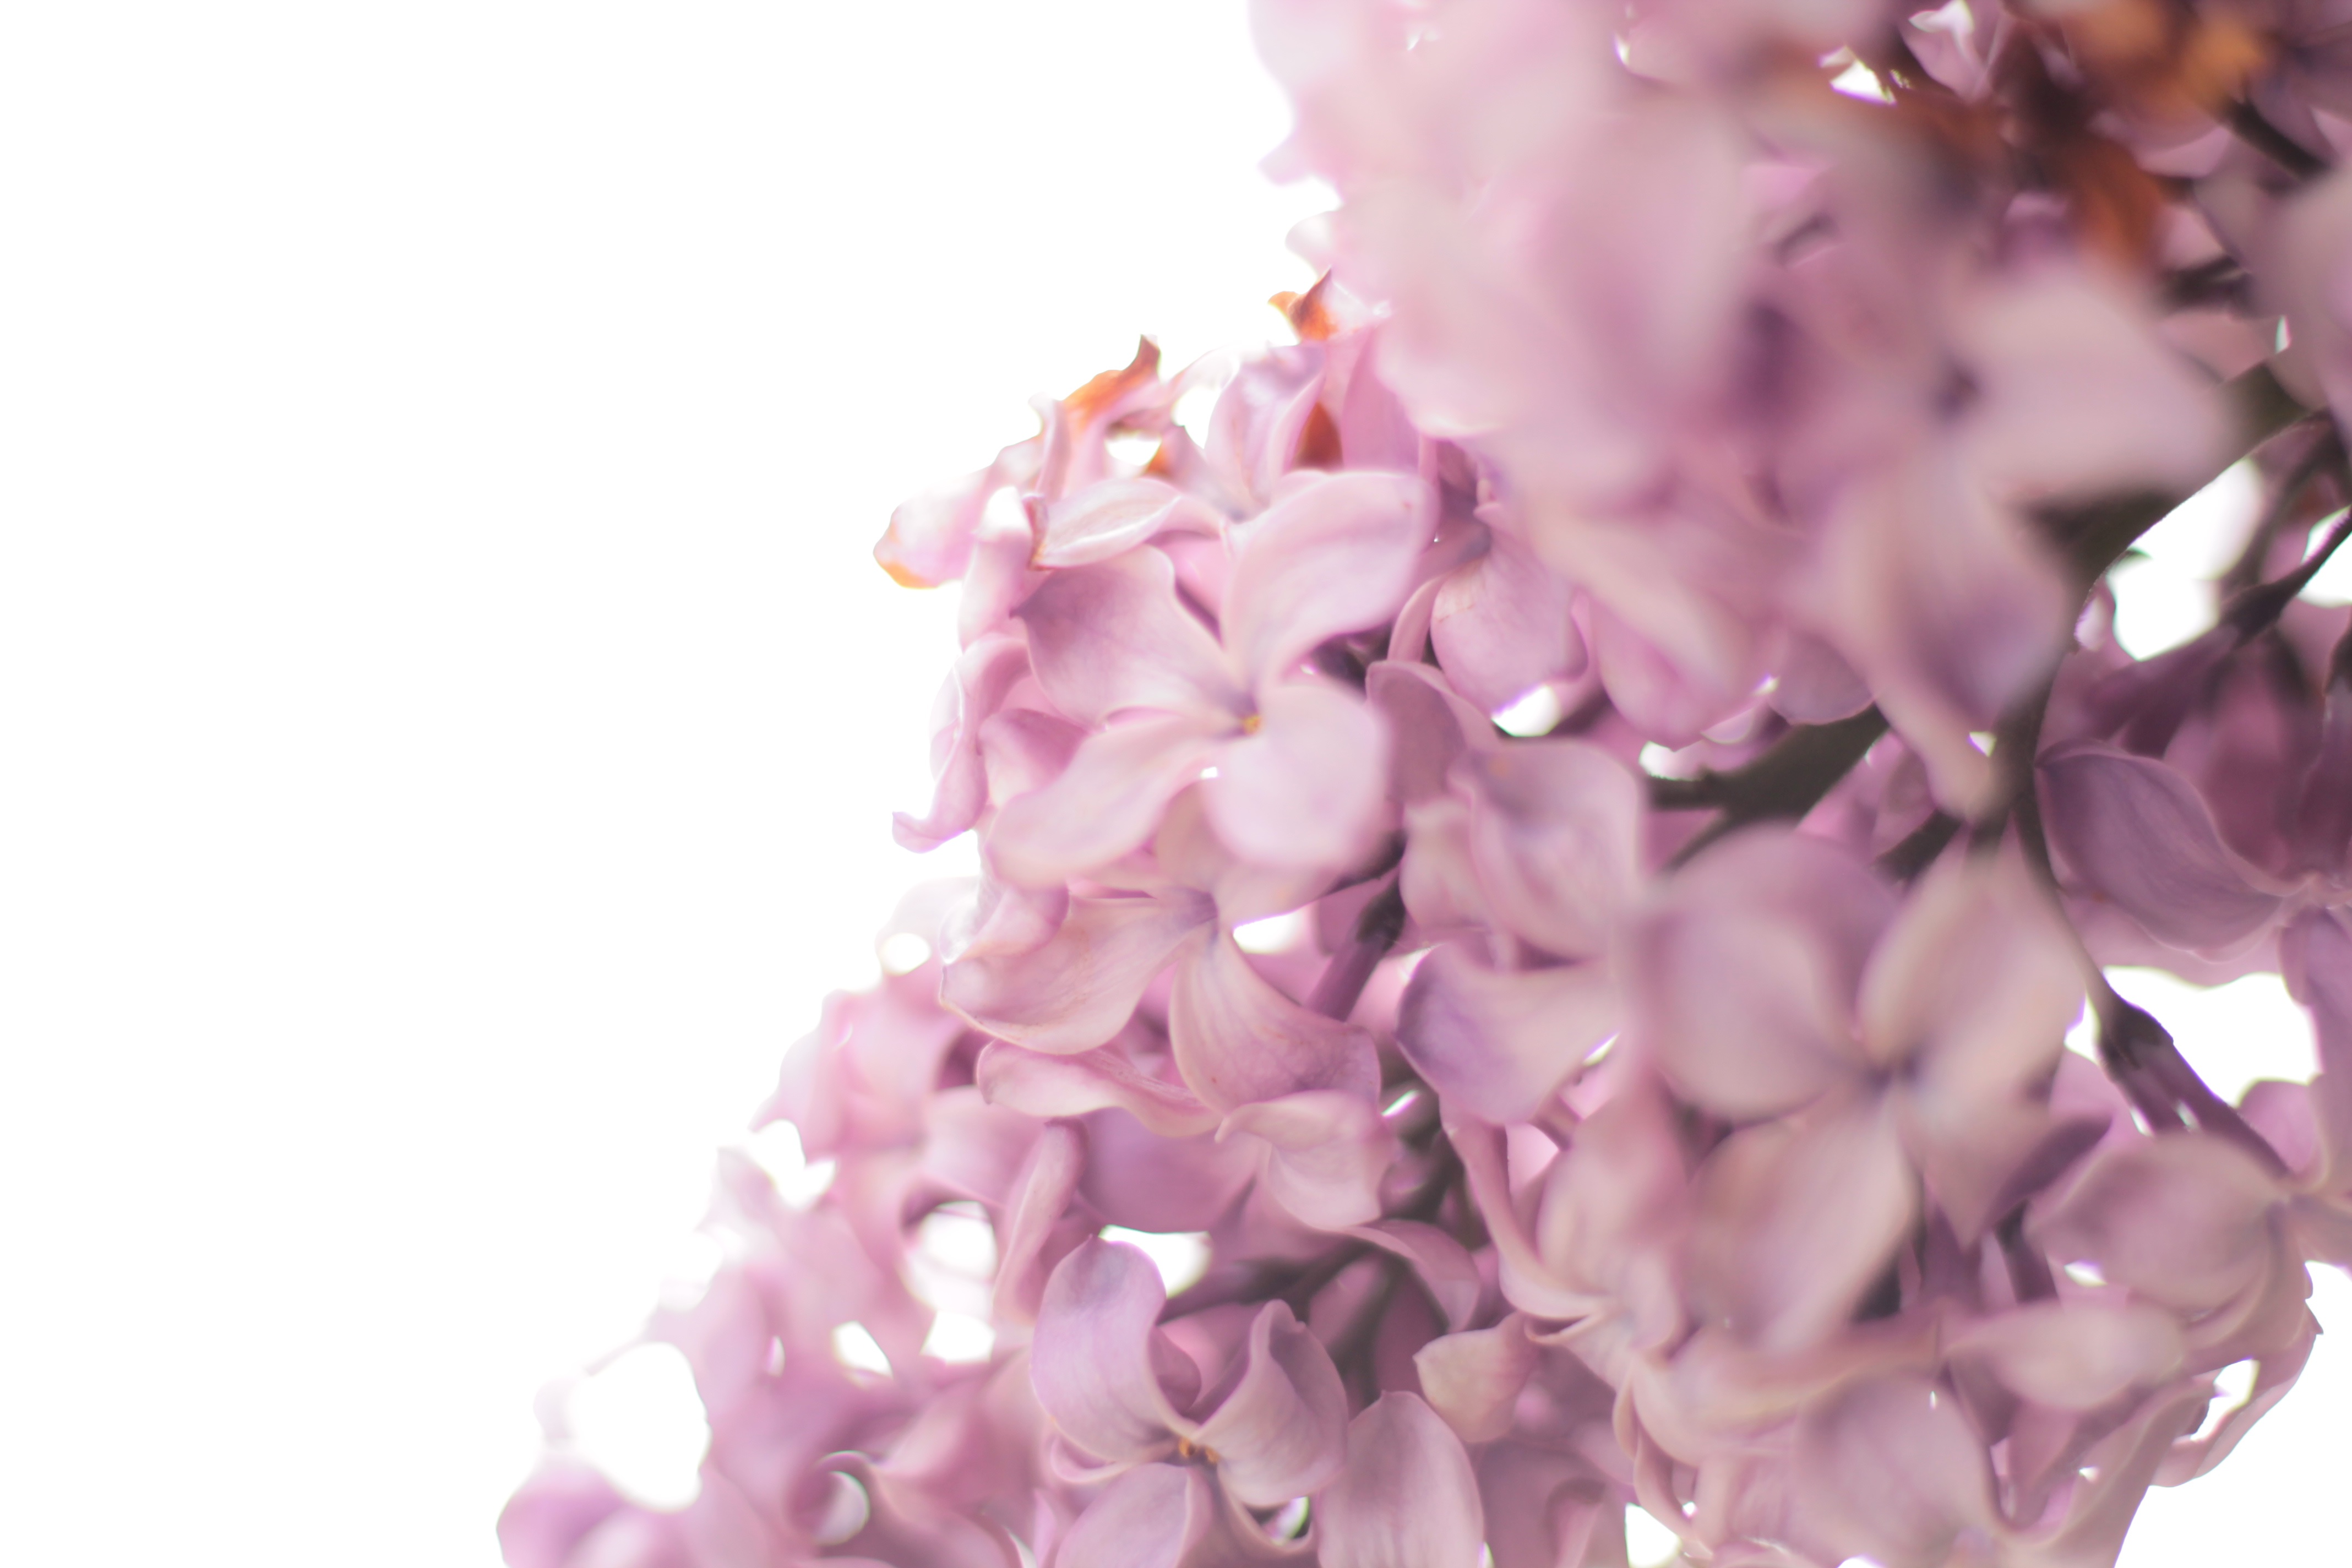
plant, flower, purple, petal, pink, lilac, flowering plant, flower bouquet, cut flowers, land plant